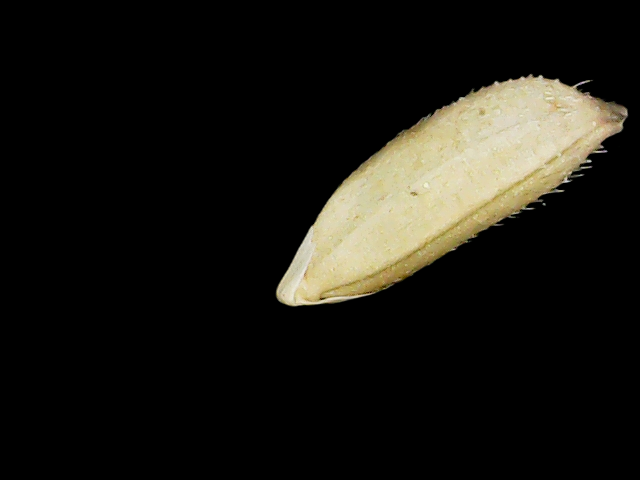
Rice variety: Binadhan23